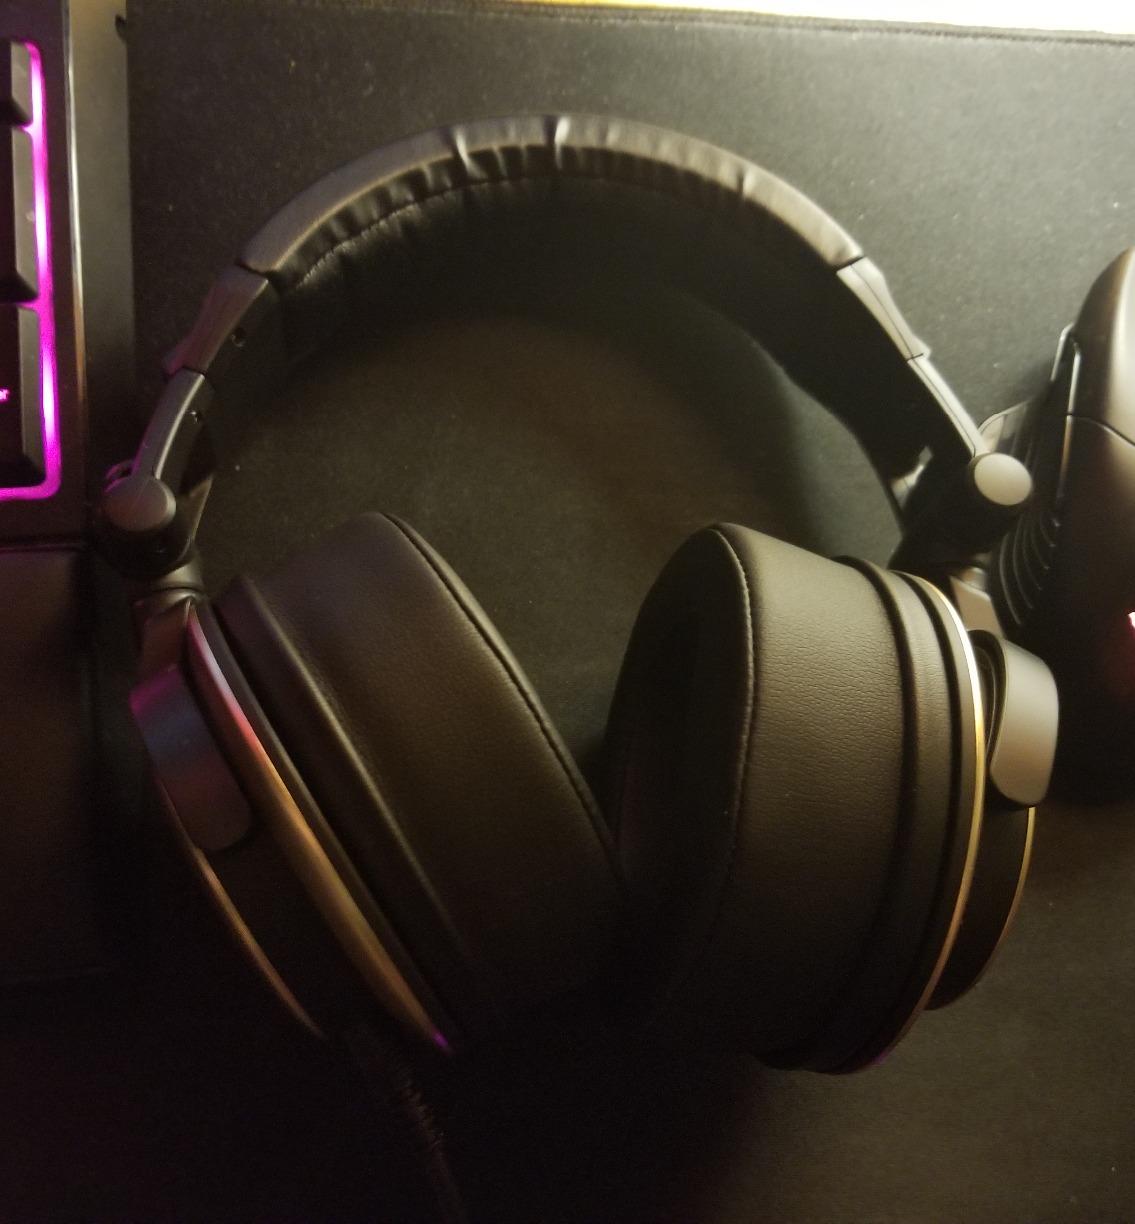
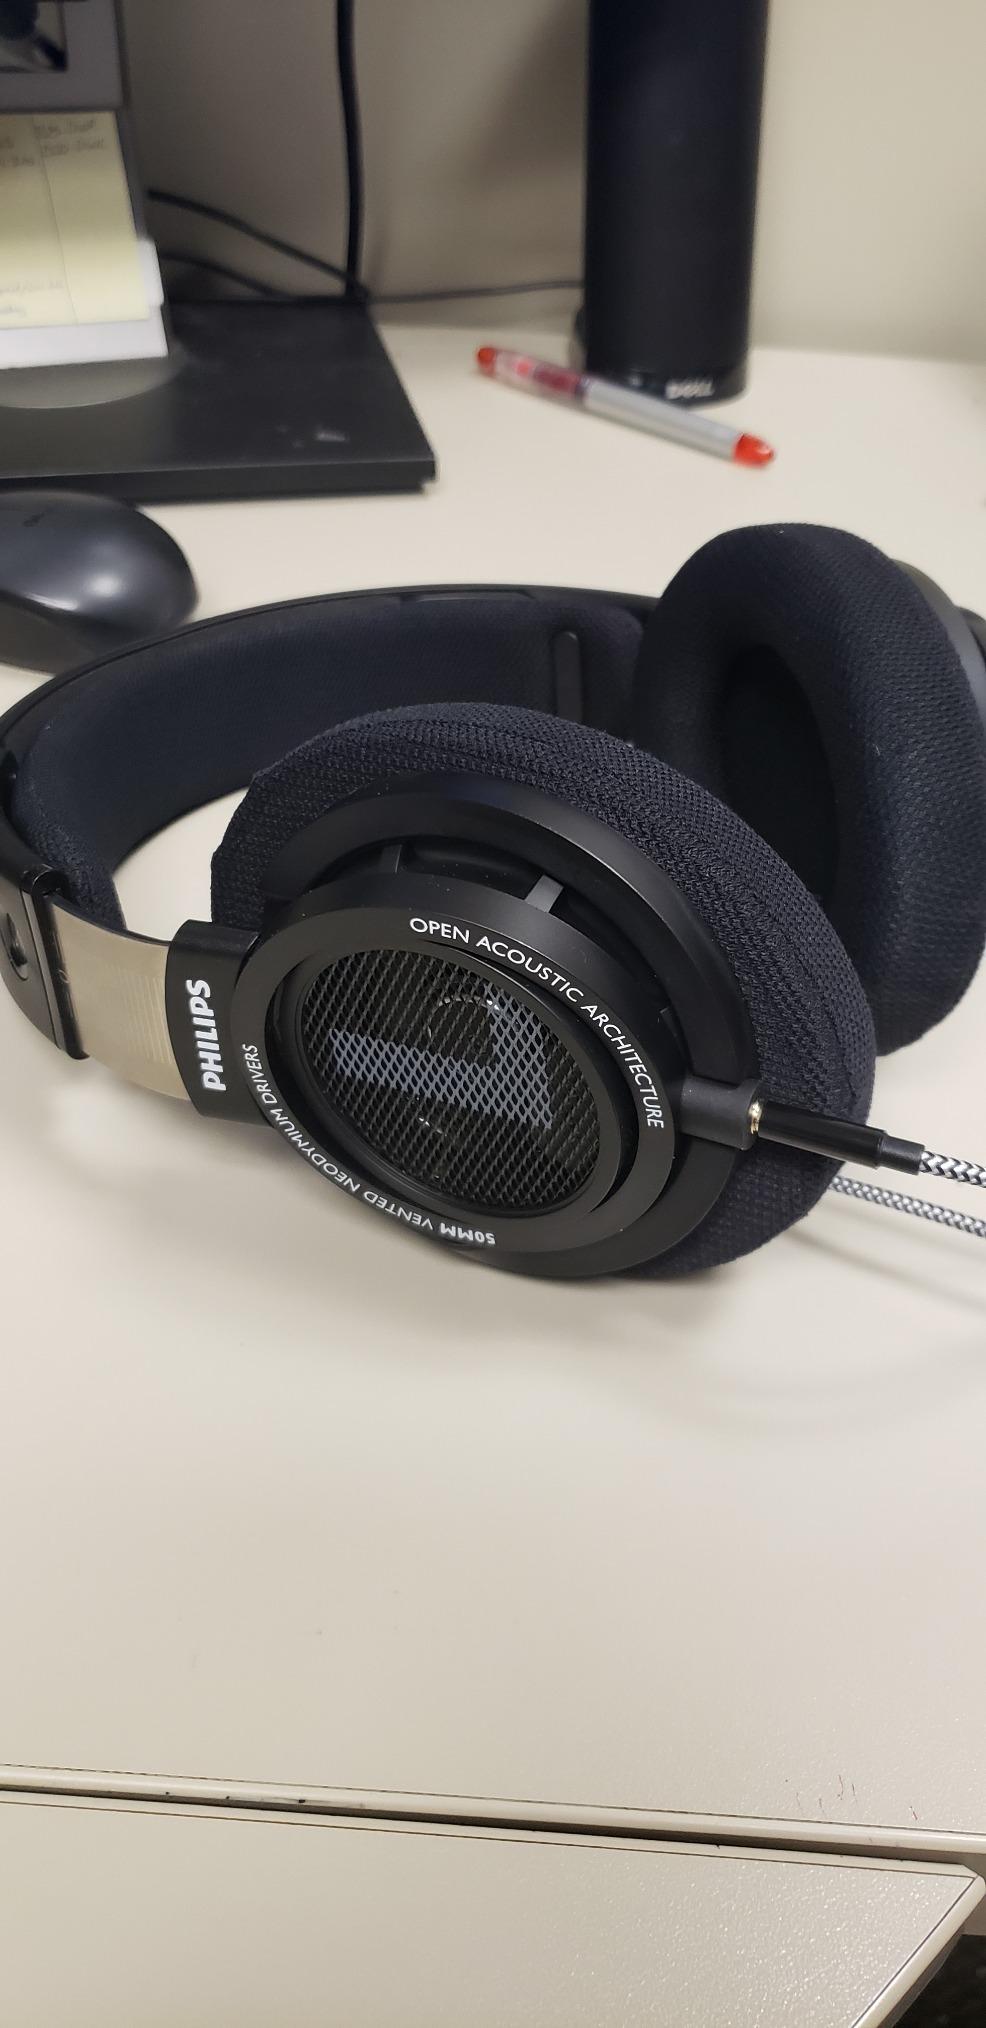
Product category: headphones
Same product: no